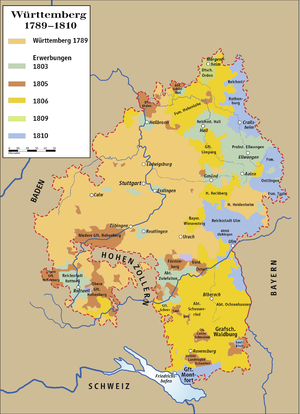
Altwürttemberg est un terme de la géographie historique allemande qui désigne le territoire du Duché de Wurtemberg avant l’agrandissement du Wurtemberg par Recès d'Empire. L’agrandissement fut fait en majorité avec les territoires catholiques de Oberschwaben, qui fut avant 1803 une partie de l’Autriche antérieure. En fait le terme désigne les territoires protestantes du Royaume de Wurtemberg agrandi, - donc les anciens territoires du duché du Wurtemberg. Le fief du « altwürttemberg » est la région situe entre Ludwigsburg, Stuttgart, Esslingen et Tübingen. Cette région était aussi le fief du "Württembergische Pietismus".
L'électorat de Wurtemberg ou principauté-électorale de Wurtemberg était un territoire du Saint-Empire romain germanique.